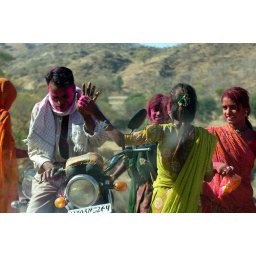
A rare site, where a boy is refusing to be colored by girls on holi.